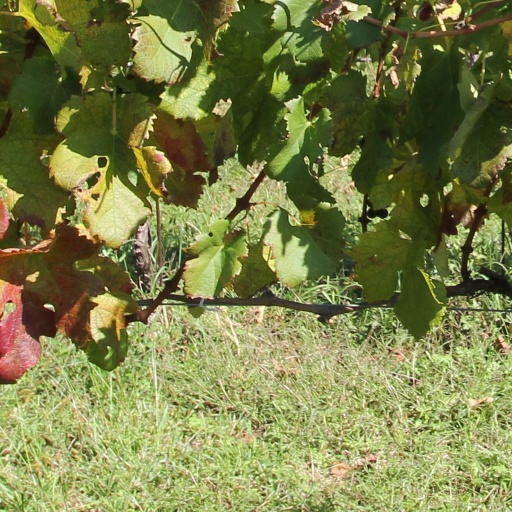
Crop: grape